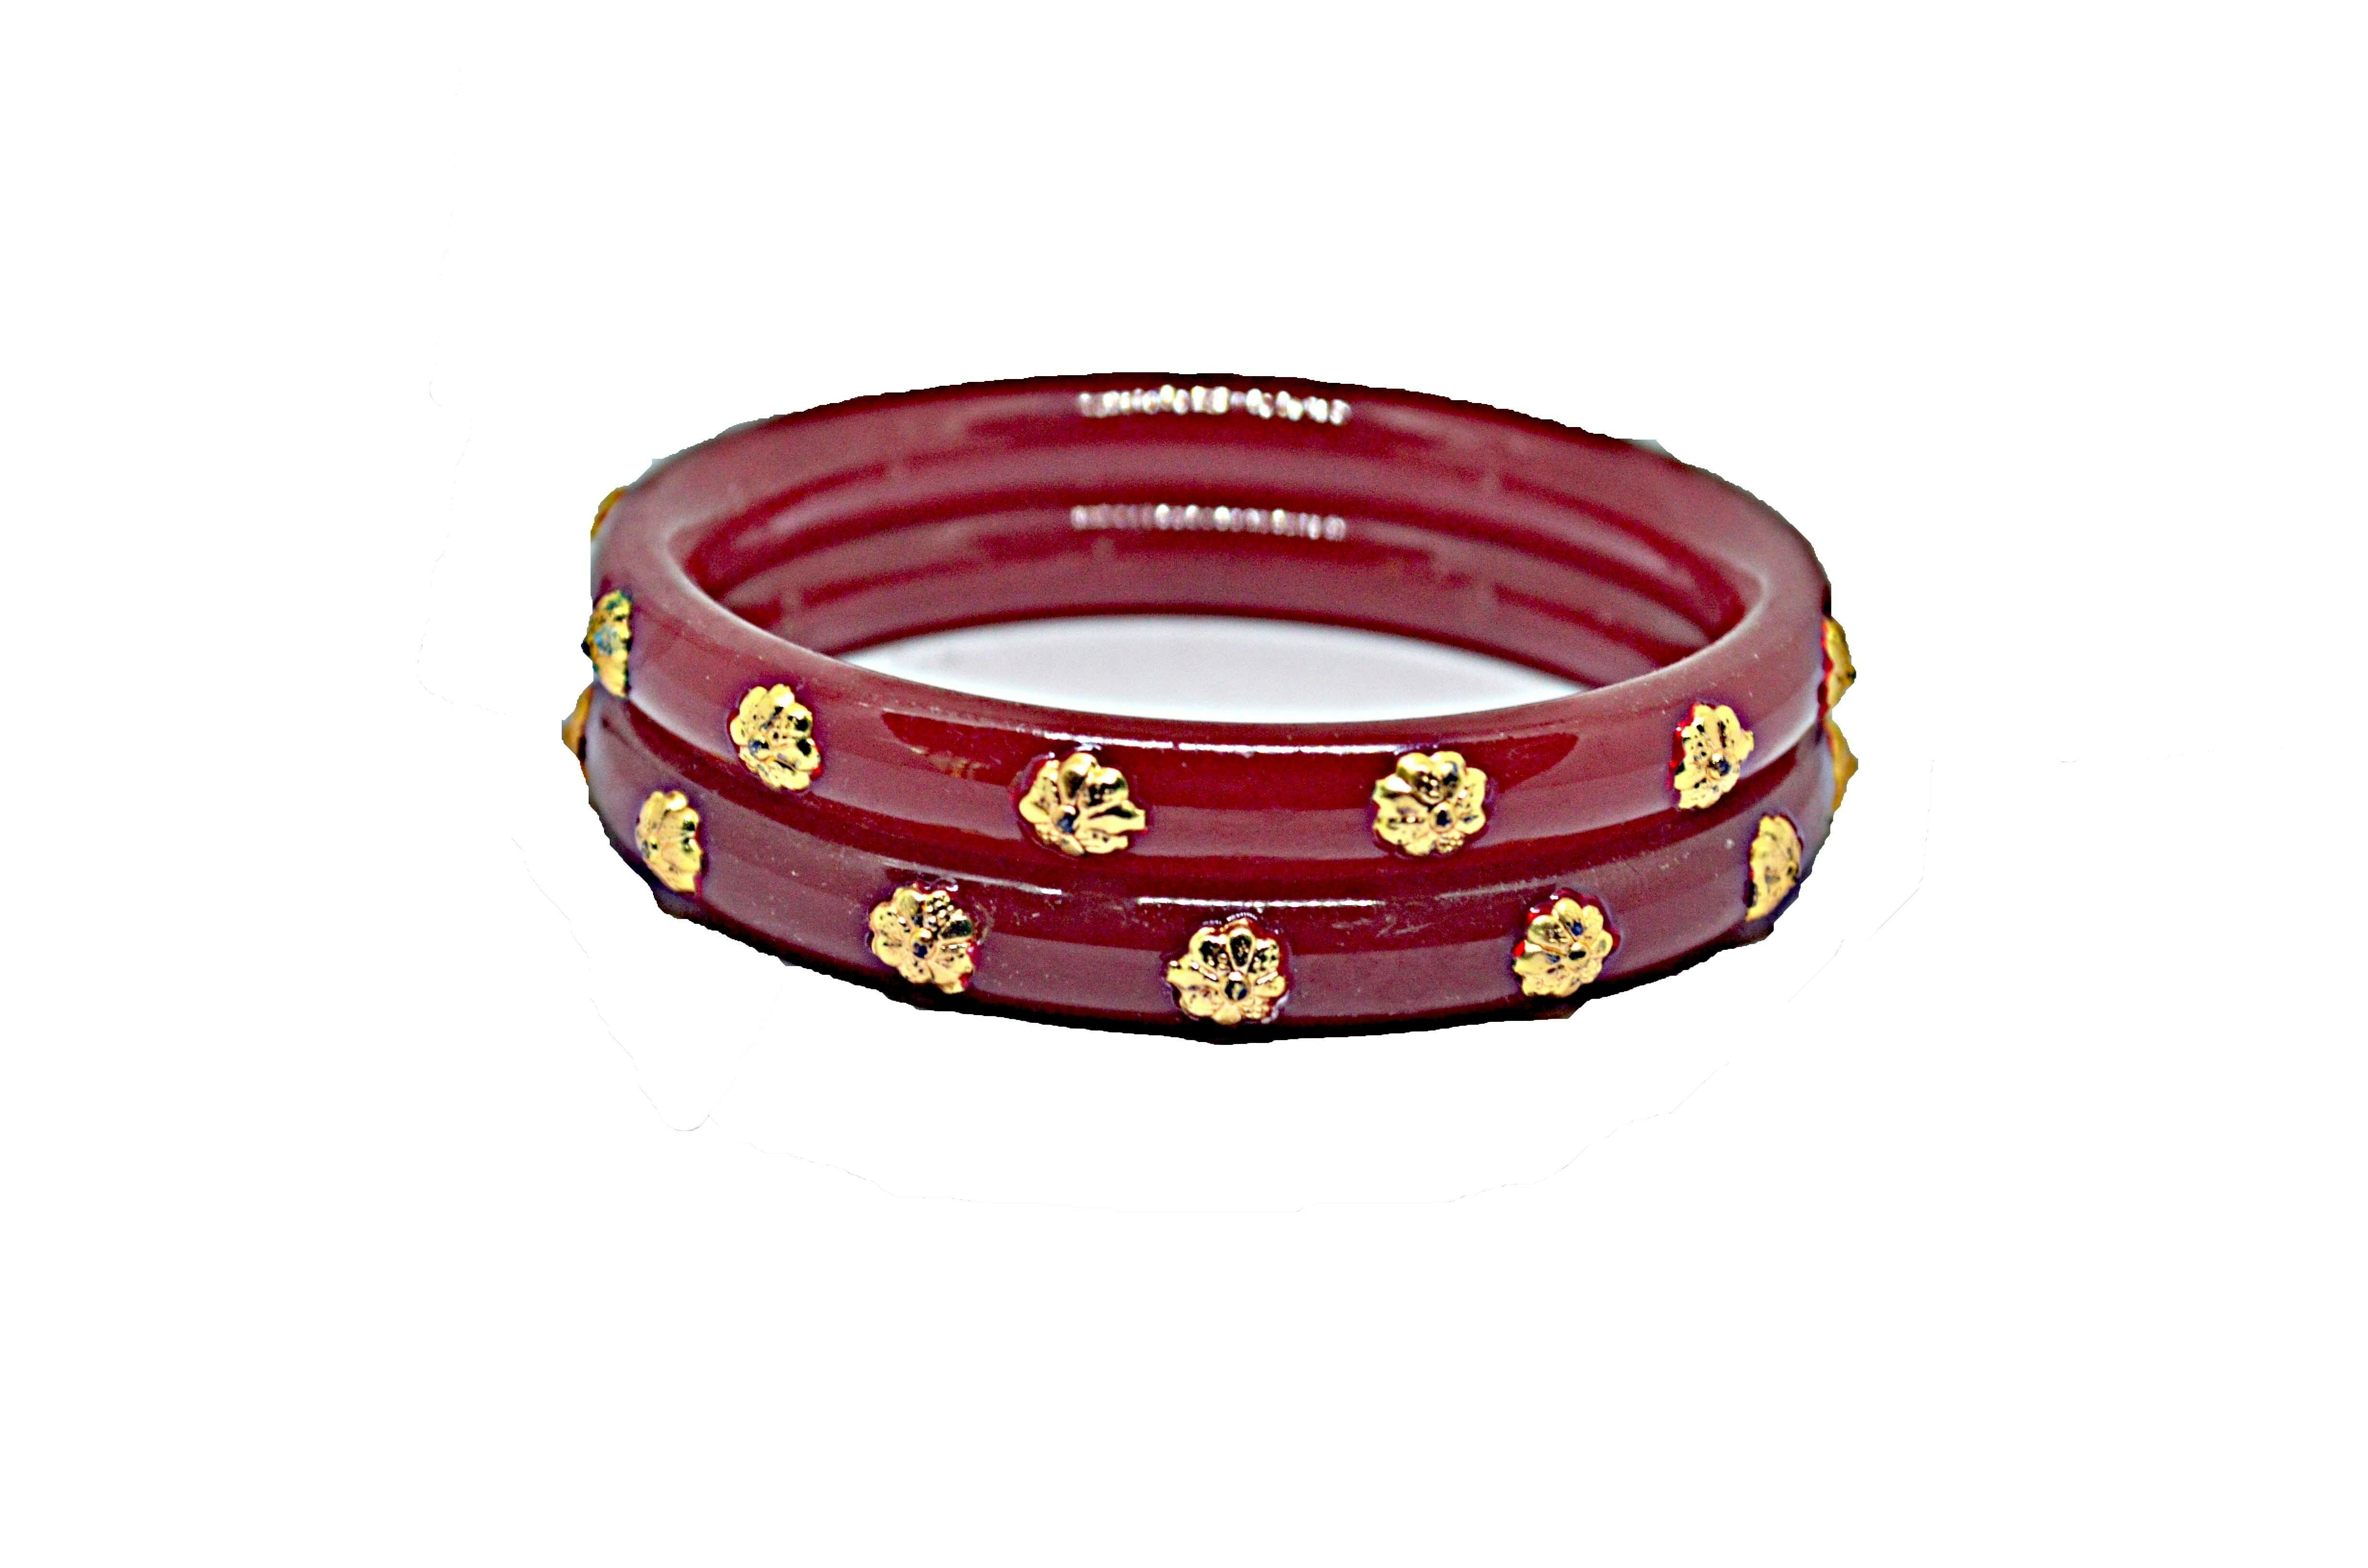
Bovzen Acrylic Pola Bangle Set Pack of 2 ( Size 2-10 )
Type: Bangles
Brand: BOVZEN
Price: Rs. 399
 Handmade Gold Plated Bangles,Its from West Bengal,Best quality Gold plating on Copper for long lasting,Base material is high quality Acrylic pipe
Features: Handmade Gold Plated Bangles### Its from West Bengal###Best quality Gold plating on Copper for long lasting###Base material is high quality Acrylic pipe